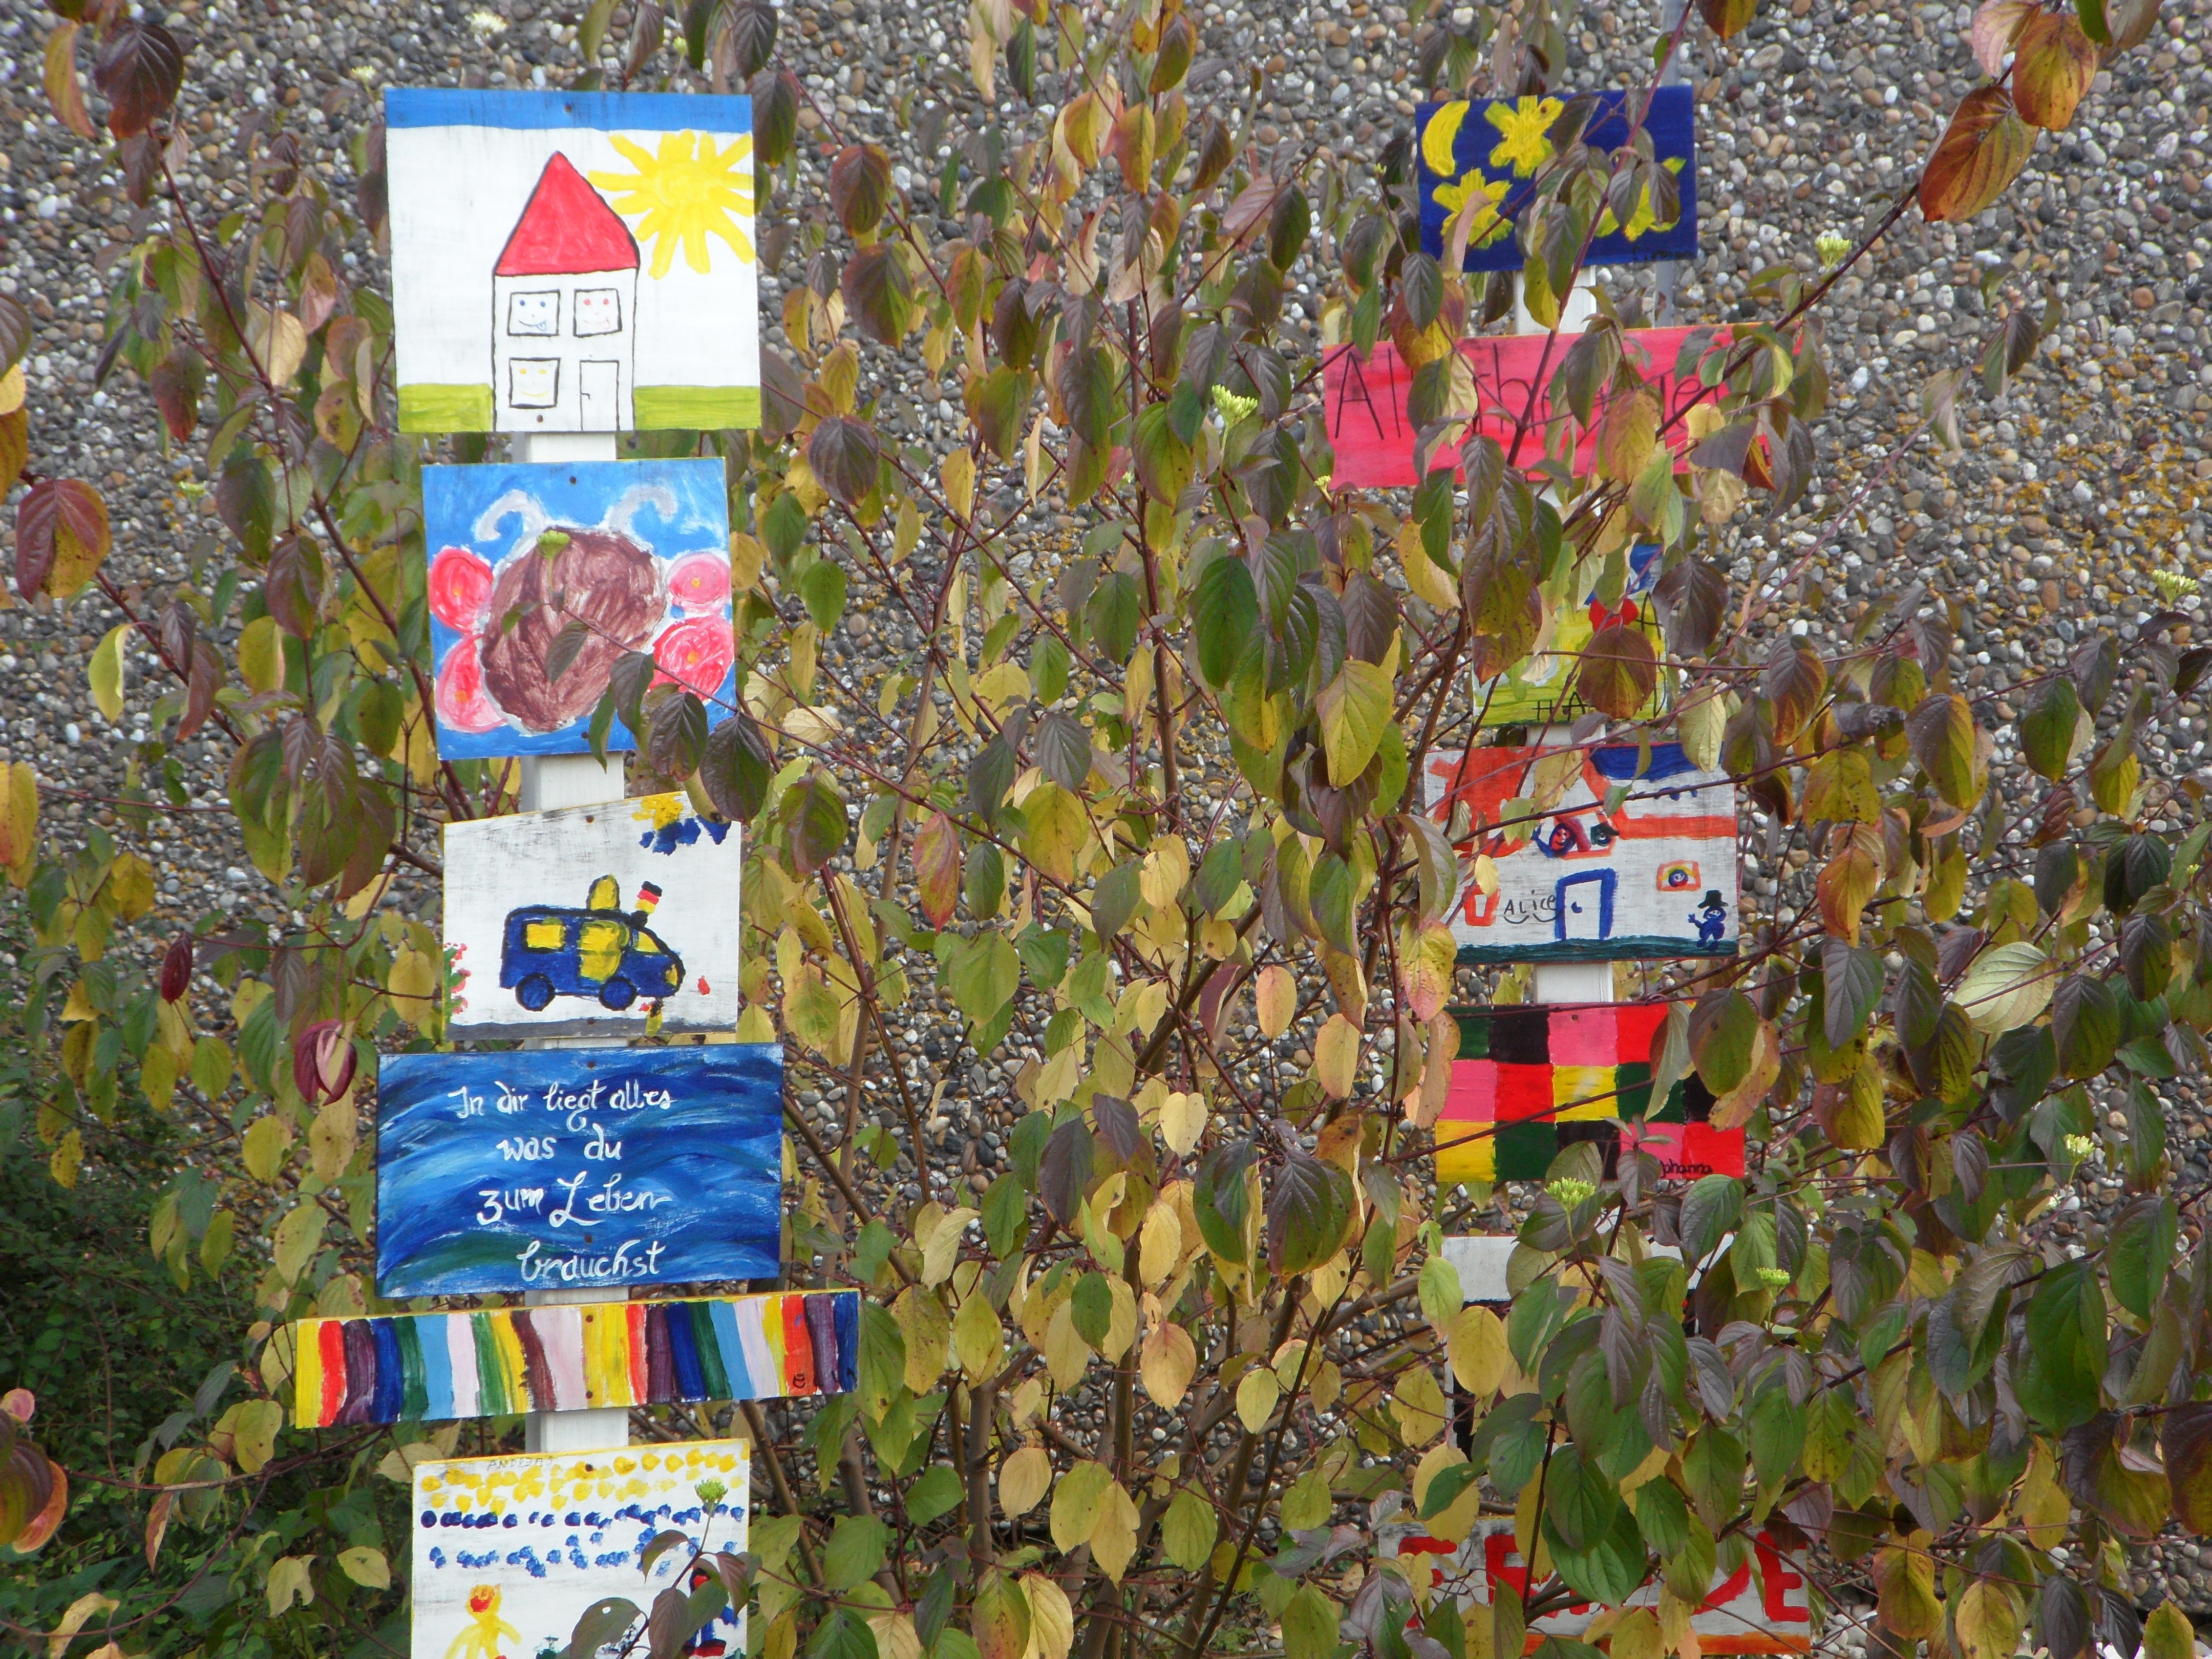
wood, flower, decoration, autumn, child, colorful, artwork, painting, art, children, images, stele, children drawing